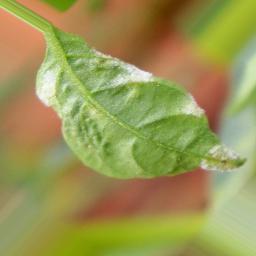
Label: powdery mildew